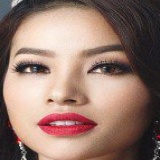
hoa hậu Phạm Hương